Richard Scrushy

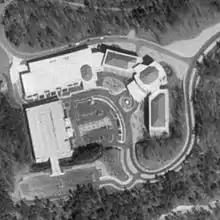
The headquarters of HealthSouth Corporation in Birmingham, Alabama

In the late 1970s, following his time teaching at UAB and Wallace State, Scrushy was offered a position with Lifemark Corporation, a Houston, Texas-based health care company. Within a few years of being hired at Lifemark, Scrushy was part of a $100 million operation that included the pharmacy, physical rehabilitation, and hospital acquisition divisions. While working for Lifemark, Scrushy moved to St. Louis, Missouri, where he worked as the regional director of the respiratory therapy division. He then moved to Houston where he became the company's chief operating officer.